Essay

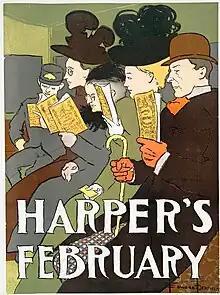
An 1895 cover of "Harpers", a US magazine that prints a number of essays per issue

Employment essays detailing experience in a certain occupational field are required when applying for some jobs, especially government jobs in the United States. Essays known as Knowledge Skills and Executive Core Qualifications are required when applying to certain US federal government positions.